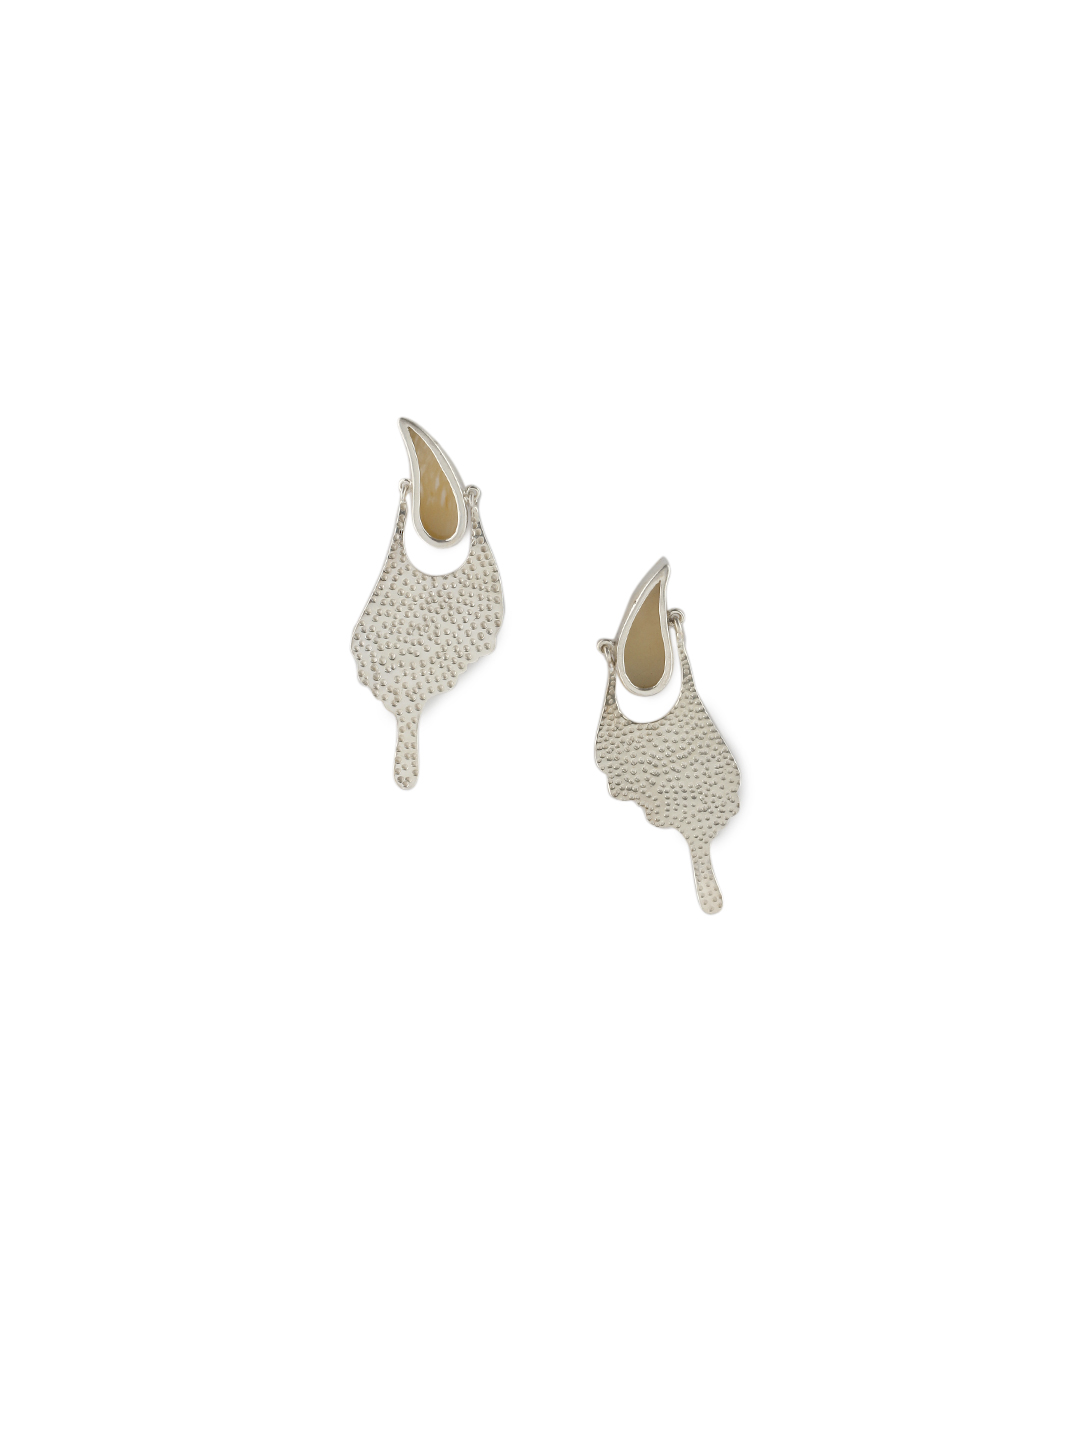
Rreverie Silver Earrings
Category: Accessories / Jewellery / Earrings
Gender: Women
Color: Silver
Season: Fall 2012
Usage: Casual